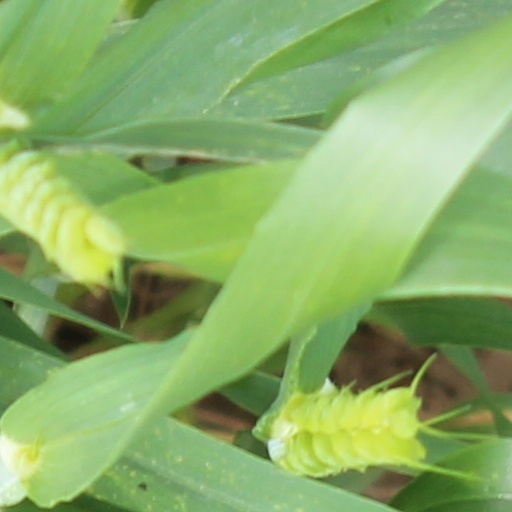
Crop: wheat